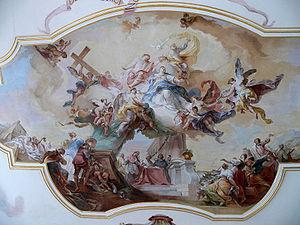
Johann Wolfgang Baumgartner, né au début du XVIIIᵉ siècle à Kufstein ou à Ebbs dans le Tyrol, et mort le 7 septembre 1761 à Augsbourg, est un peintre et un graveur à l'eau-forte rococo austro-allemand.